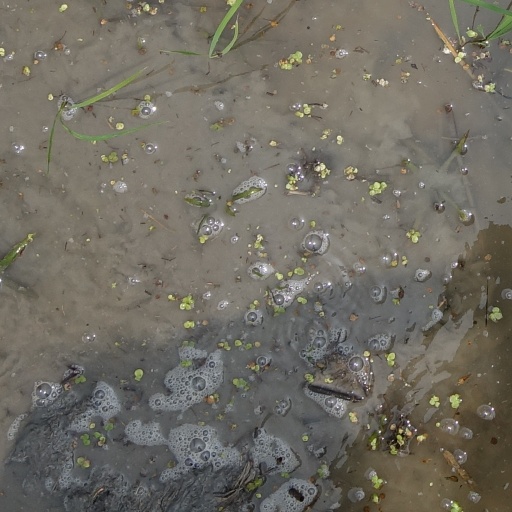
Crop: rice